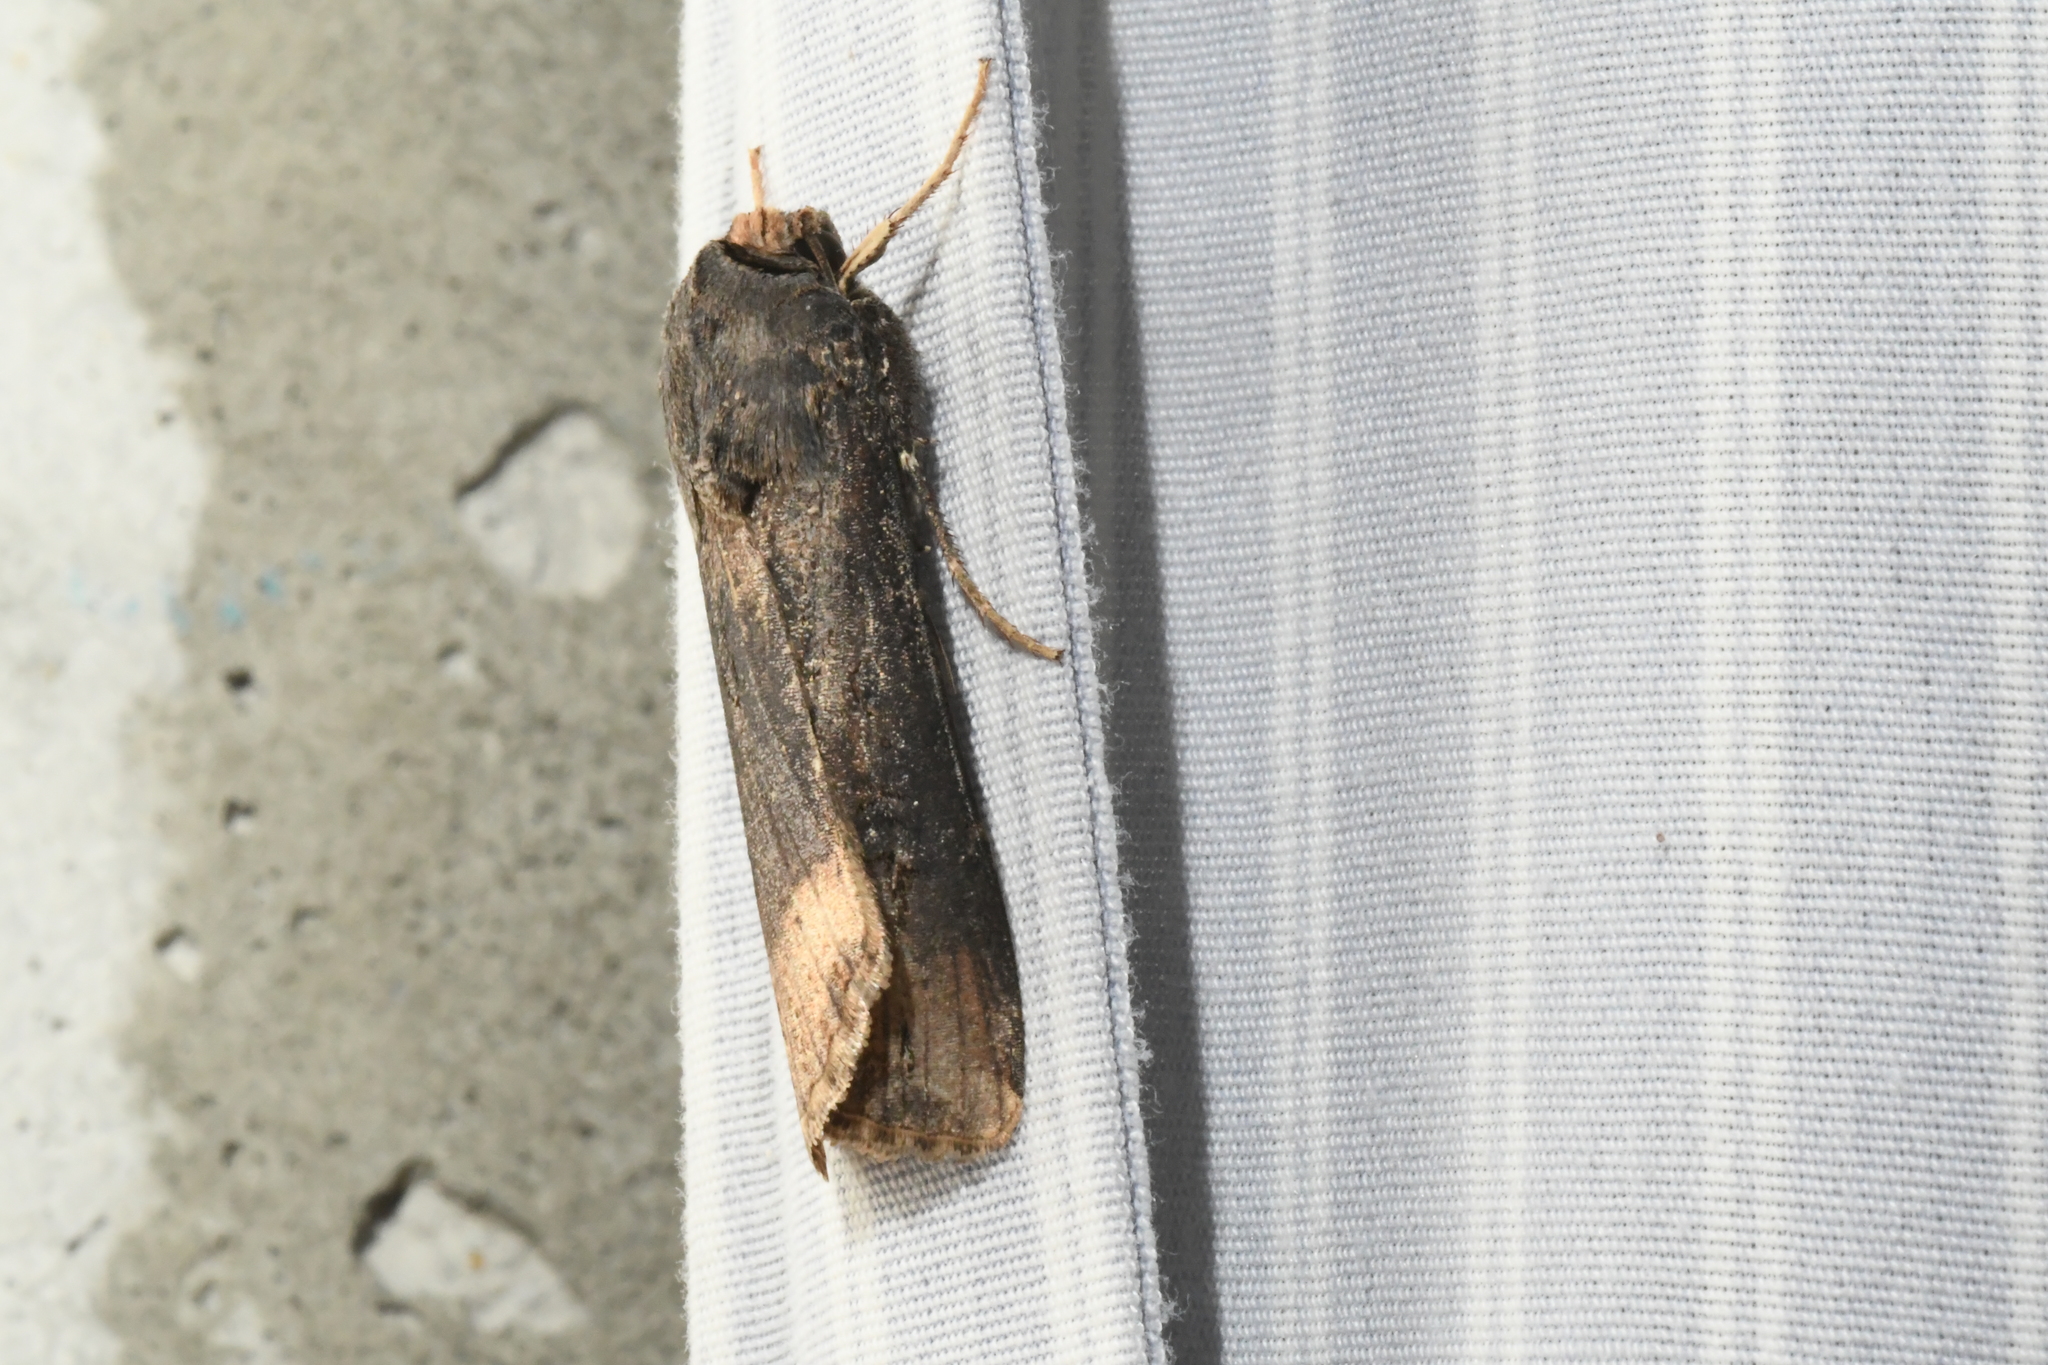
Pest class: cutworms